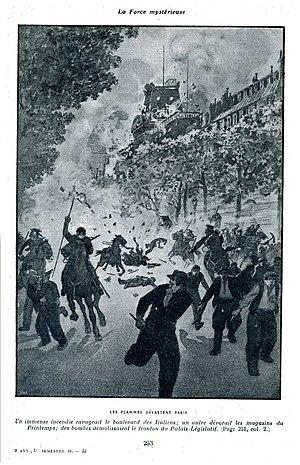
«
J.-H. Rosny aîné, pseudonyme de Joseph Henri Honoré Boex, aussi connu sous le pseudonyme Enacryos, né le 17 février 1856 à Bruxelles et mort le 15 février 1940 à Paris, est un écrivain français d'origine belge, un des grands fondateurs de la science-fiction moderne.